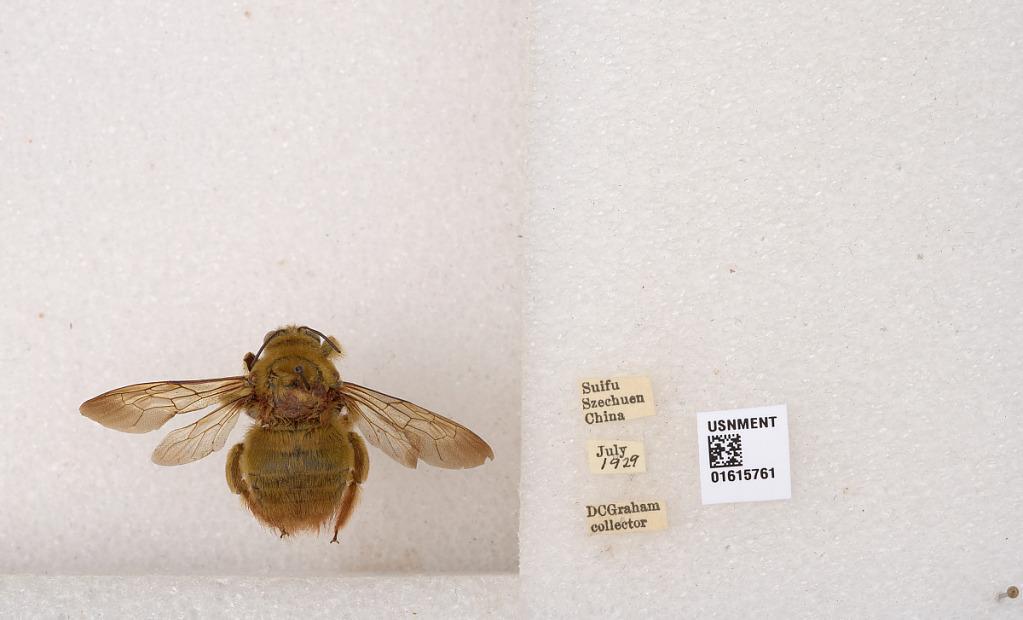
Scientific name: Xylocopa (Koptortosoma) sinensis Smith
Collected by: D. Graham
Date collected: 1929-7-1
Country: China
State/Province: Sichuan
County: Ybin Shi
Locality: Suifu